Rita Moreno on screen and stage

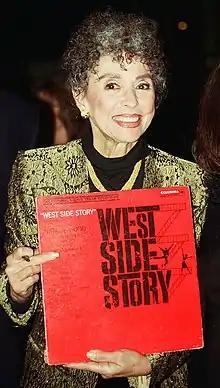
Moreno in 2000

Rita Moreno is a Puerto Rican-born American actress, dancer, and singer. Throughout her career spanning over 70 years, she has appeared in numerous film, television, and theater projects. Moreno's notable acting work includes supporting roles in the golden age of Hollywood musical films "Singin' in the Rain" (1952), "The King and I" (1956) and "West Side Story" (1961). She continued acting in films such as "Popi" (1969), "Carnal Knowledge" (1971), "The Four Seasons" (1981), "I Like It Like That" (1994) and the cult film "Slums of Beverly Hills" (1998). In 2021, she played Valentina in Steven Spielberg's film adaptation of "West Side Story".